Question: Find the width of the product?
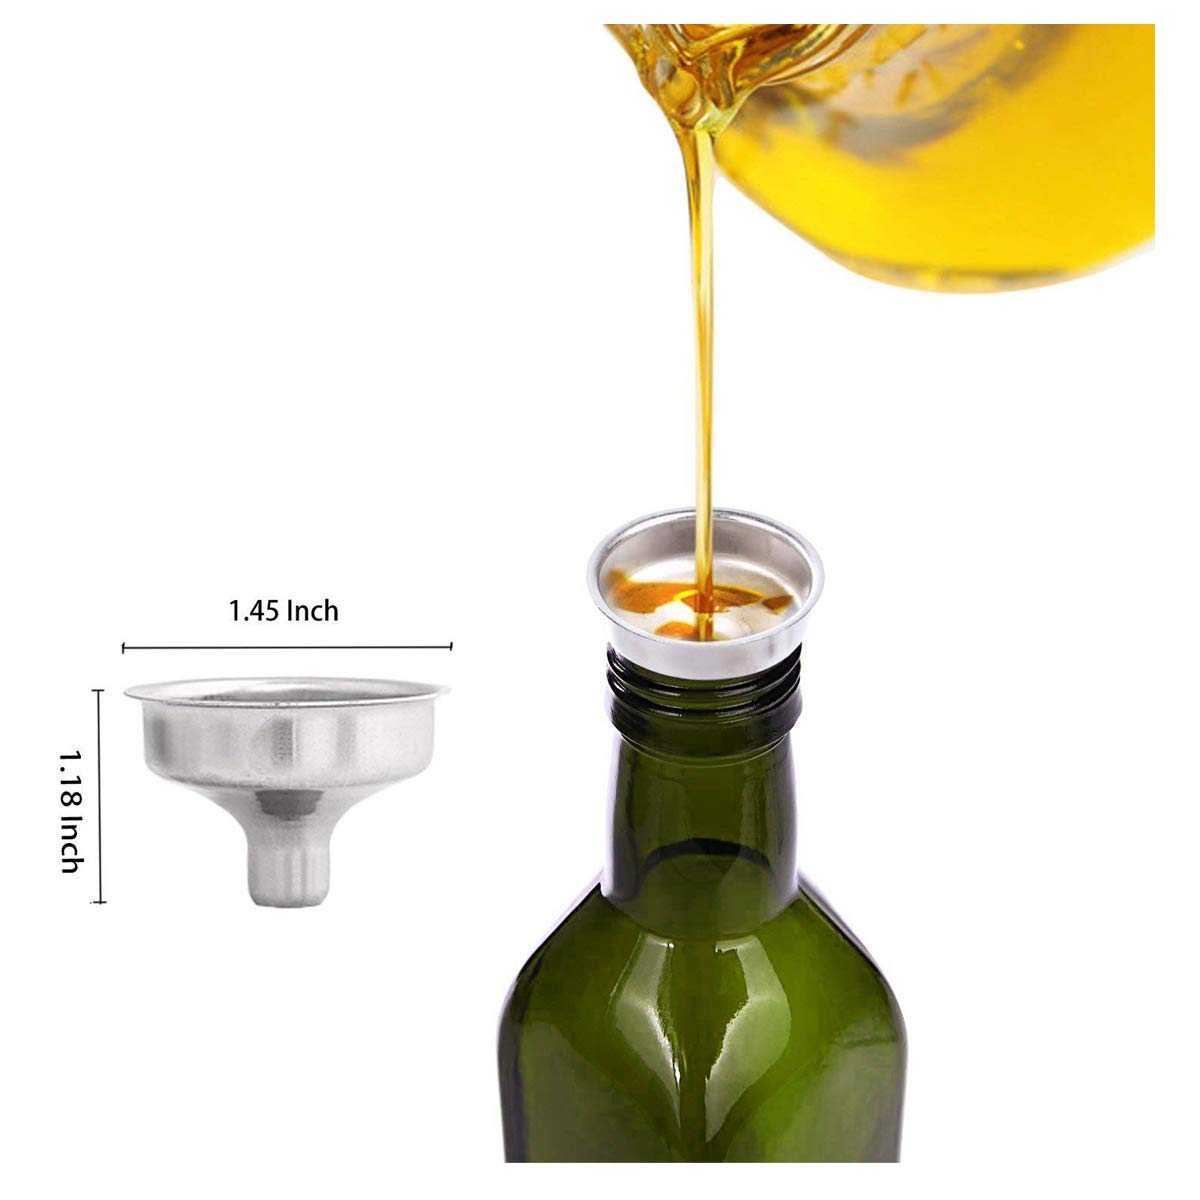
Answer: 1.45 inch